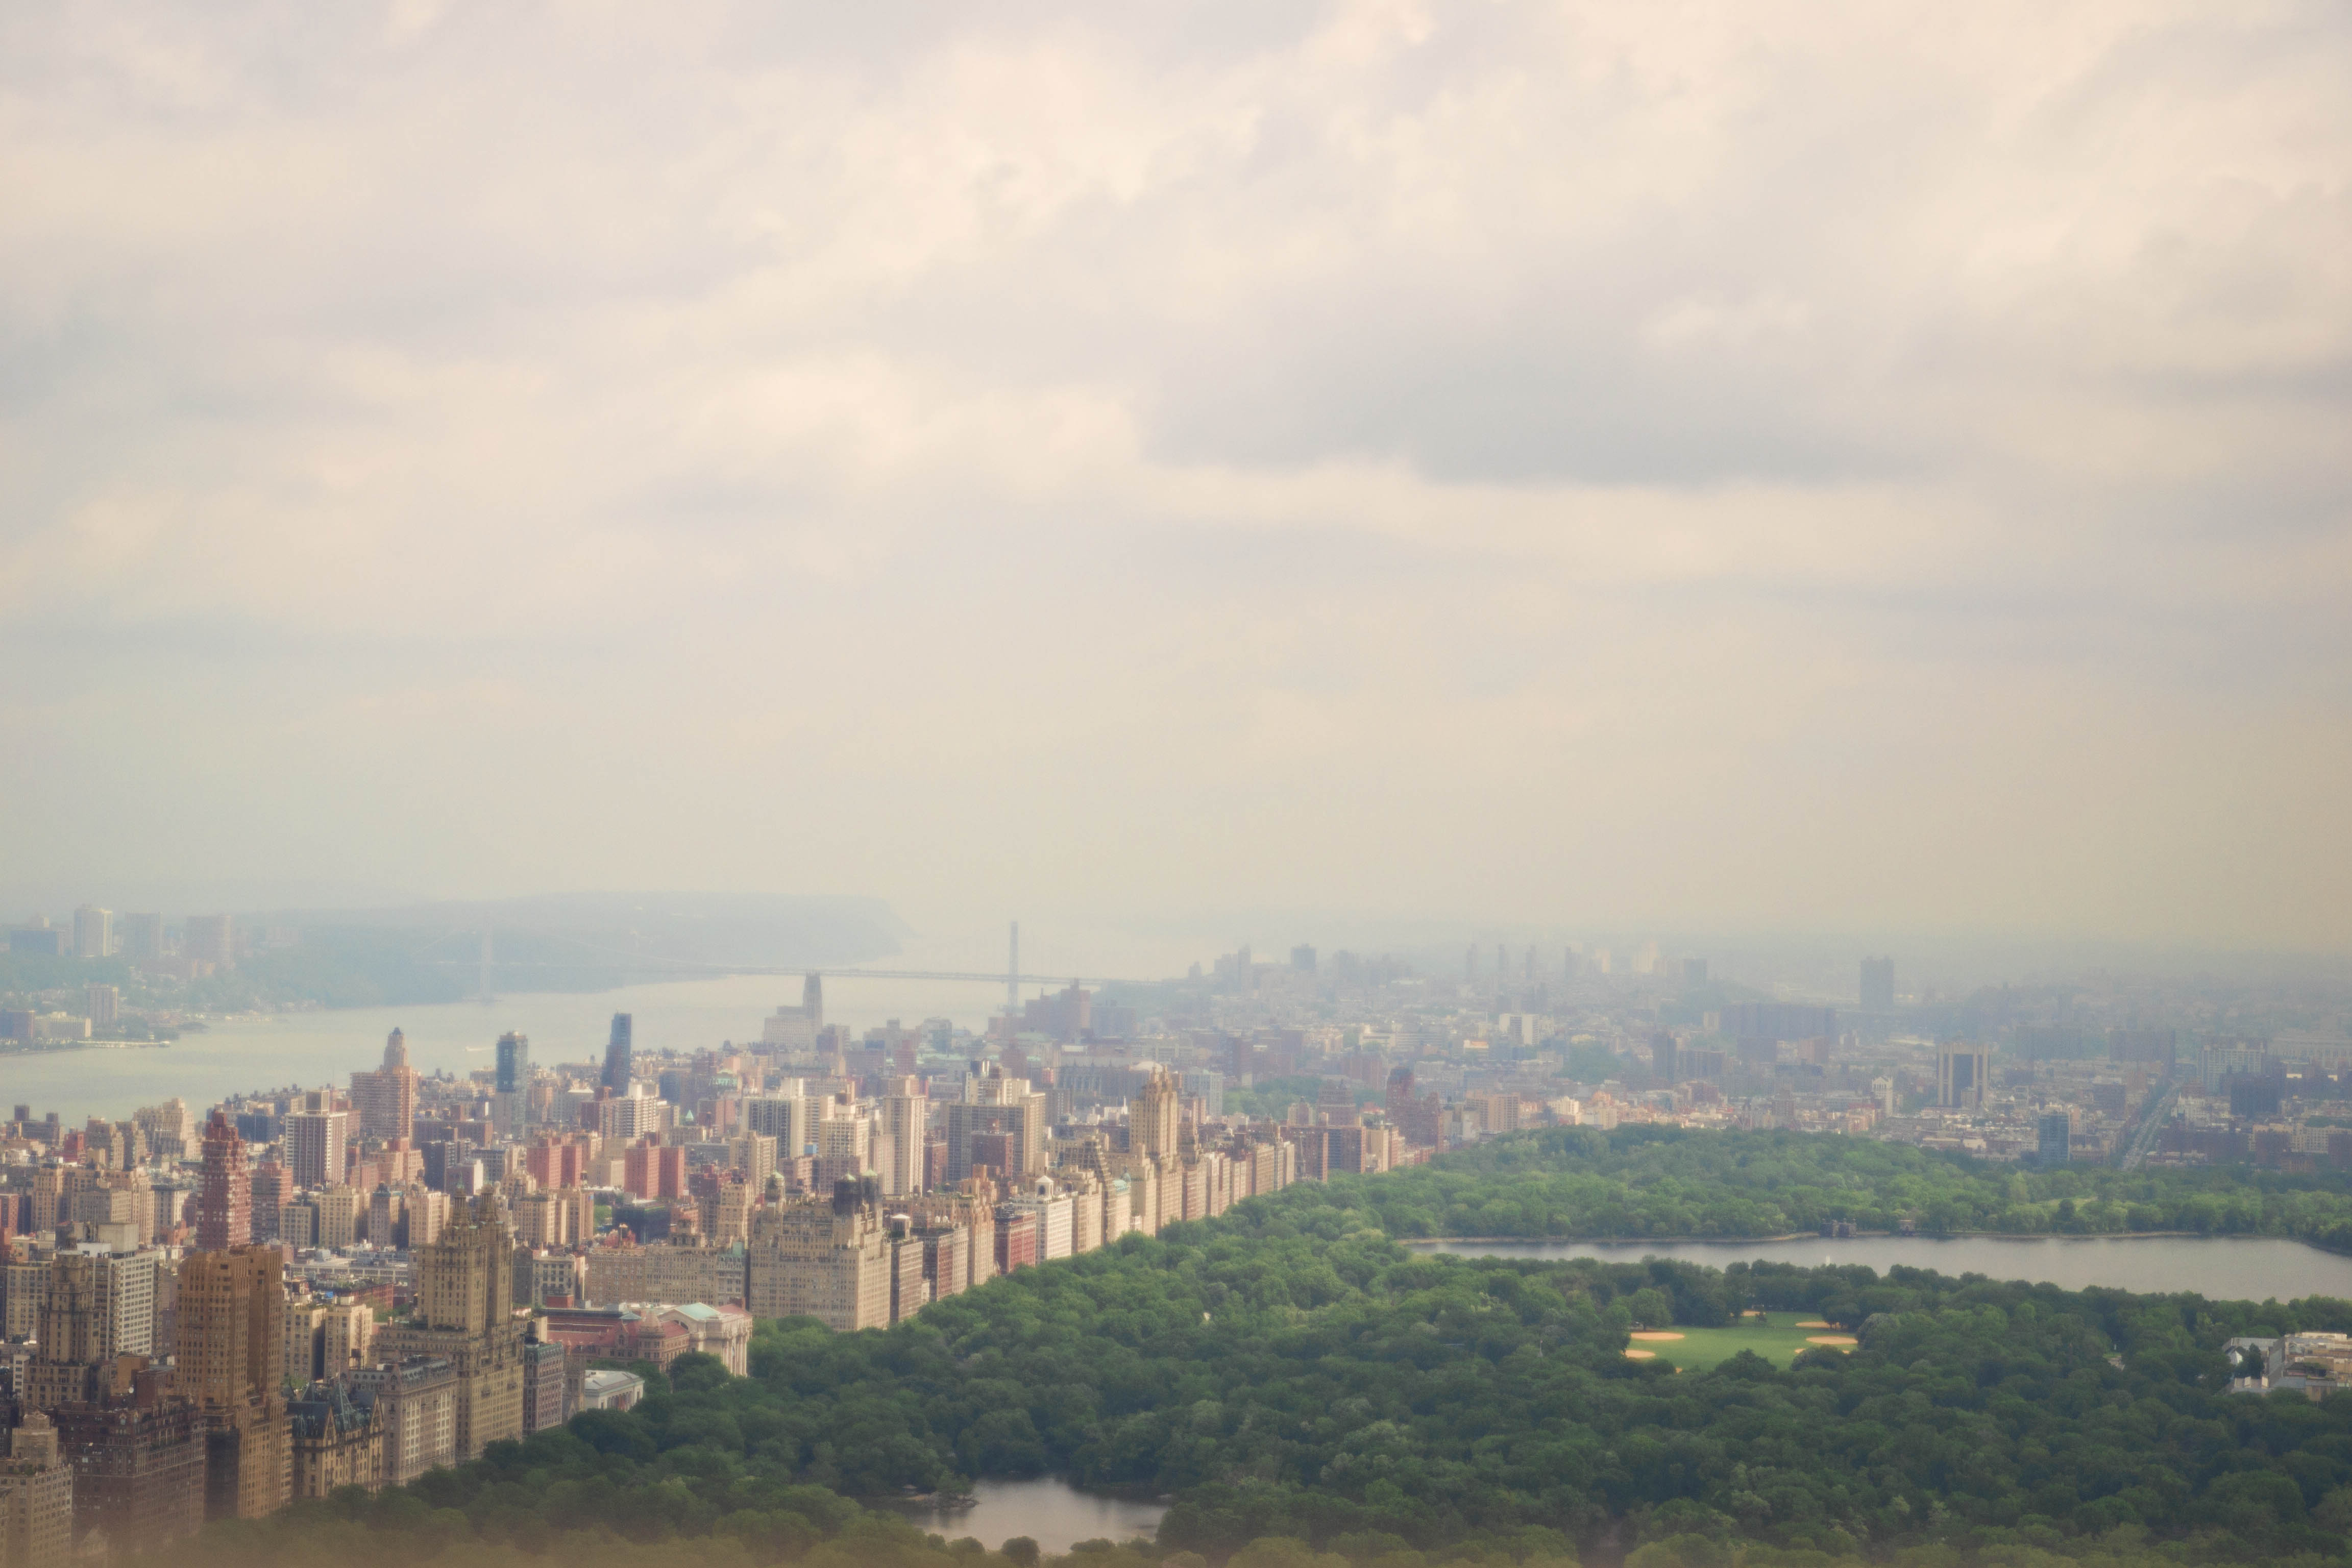
horizon, cloud, sky, skyline, sunlight, morning, hill, dawn, city, cityscape, panorama, dusk, evening, haze, aerial photography, residential area, atmospheric phenomenon, human settlement, atmosphere of earth